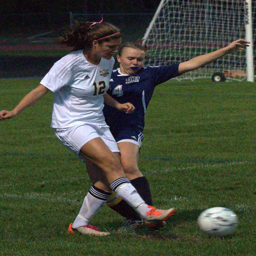
person gets rid of the ball before person can get a piece of it .